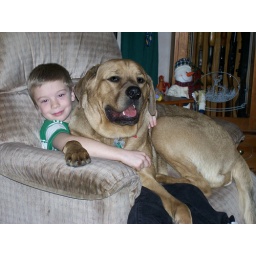
sitting in papa's chair with nana's lap dog!!